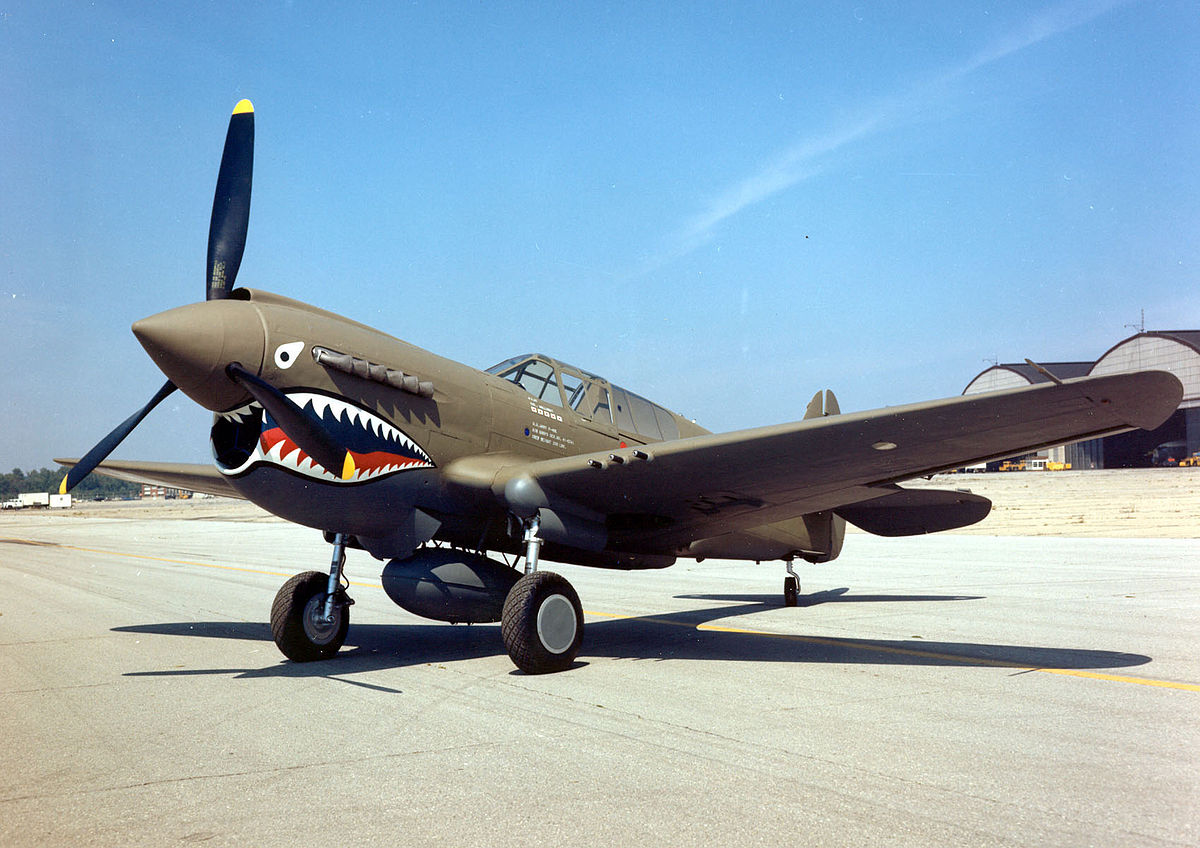
Vehicle type: Planes